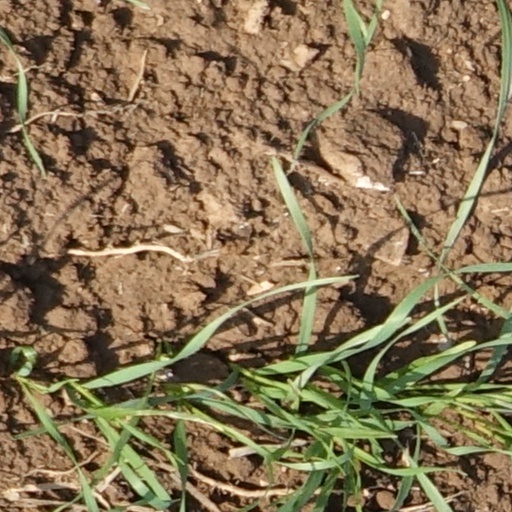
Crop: wheat